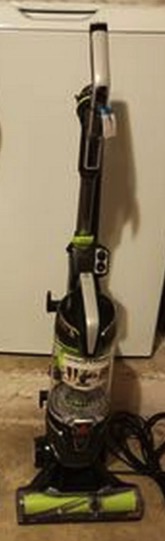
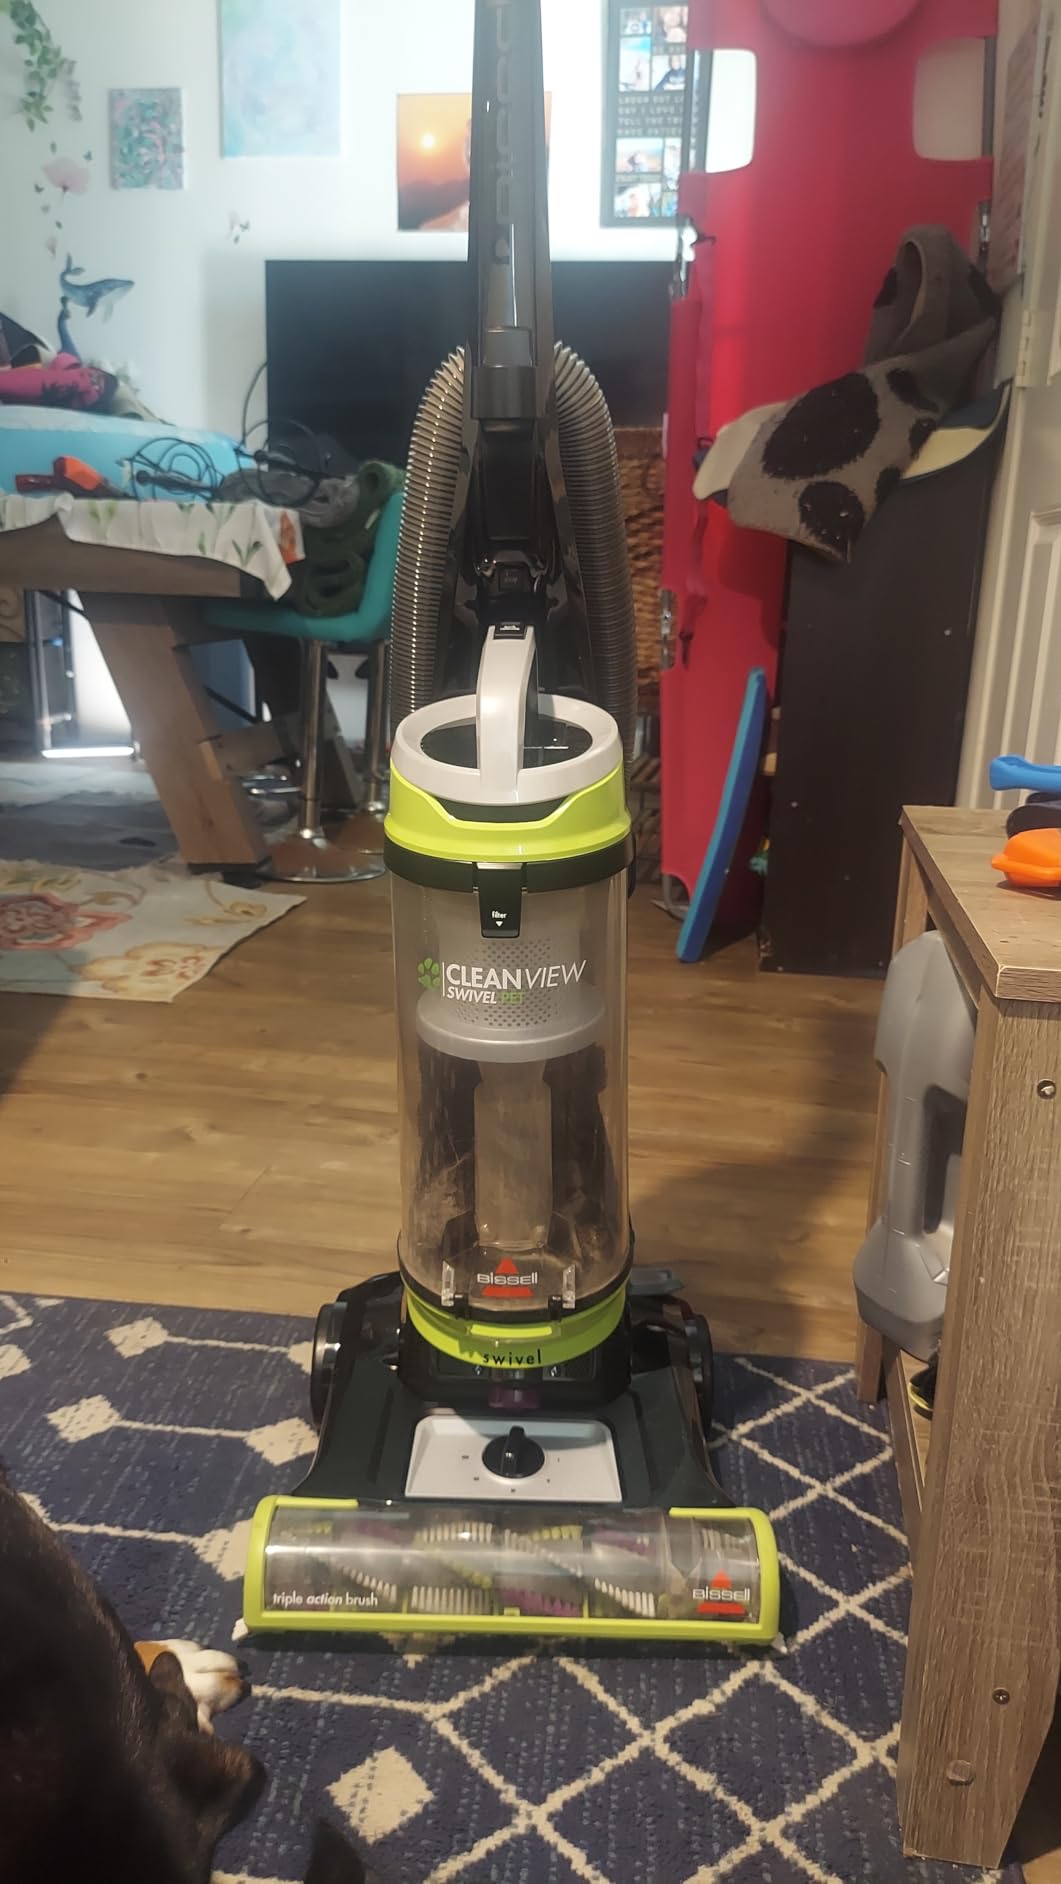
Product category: items_vacuum
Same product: no